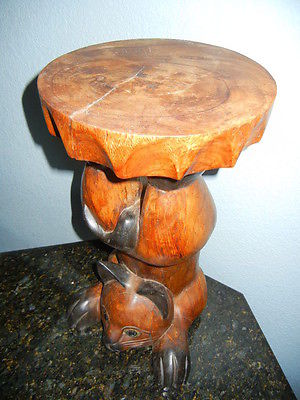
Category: table